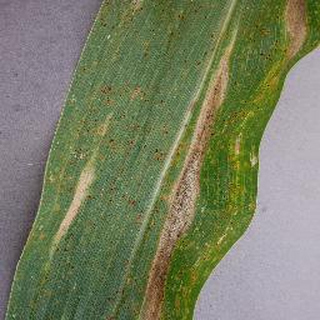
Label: corn_northern_leaf_blight